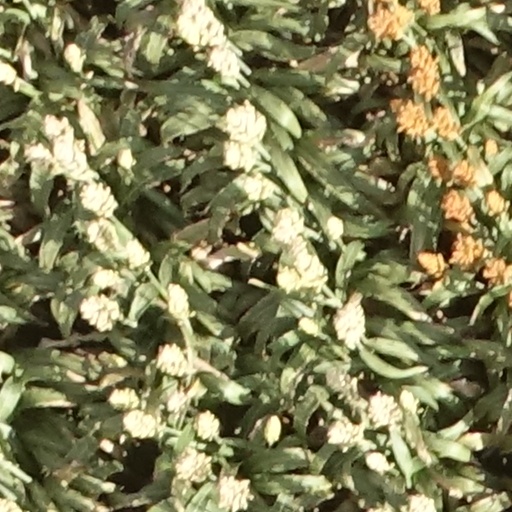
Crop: sorghum